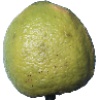
Label: Limes 1